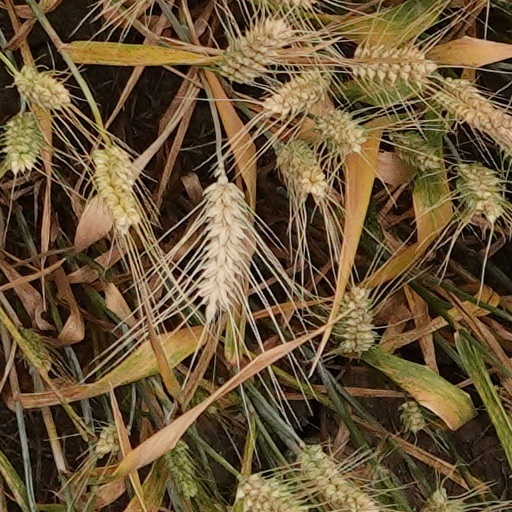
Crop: wheat